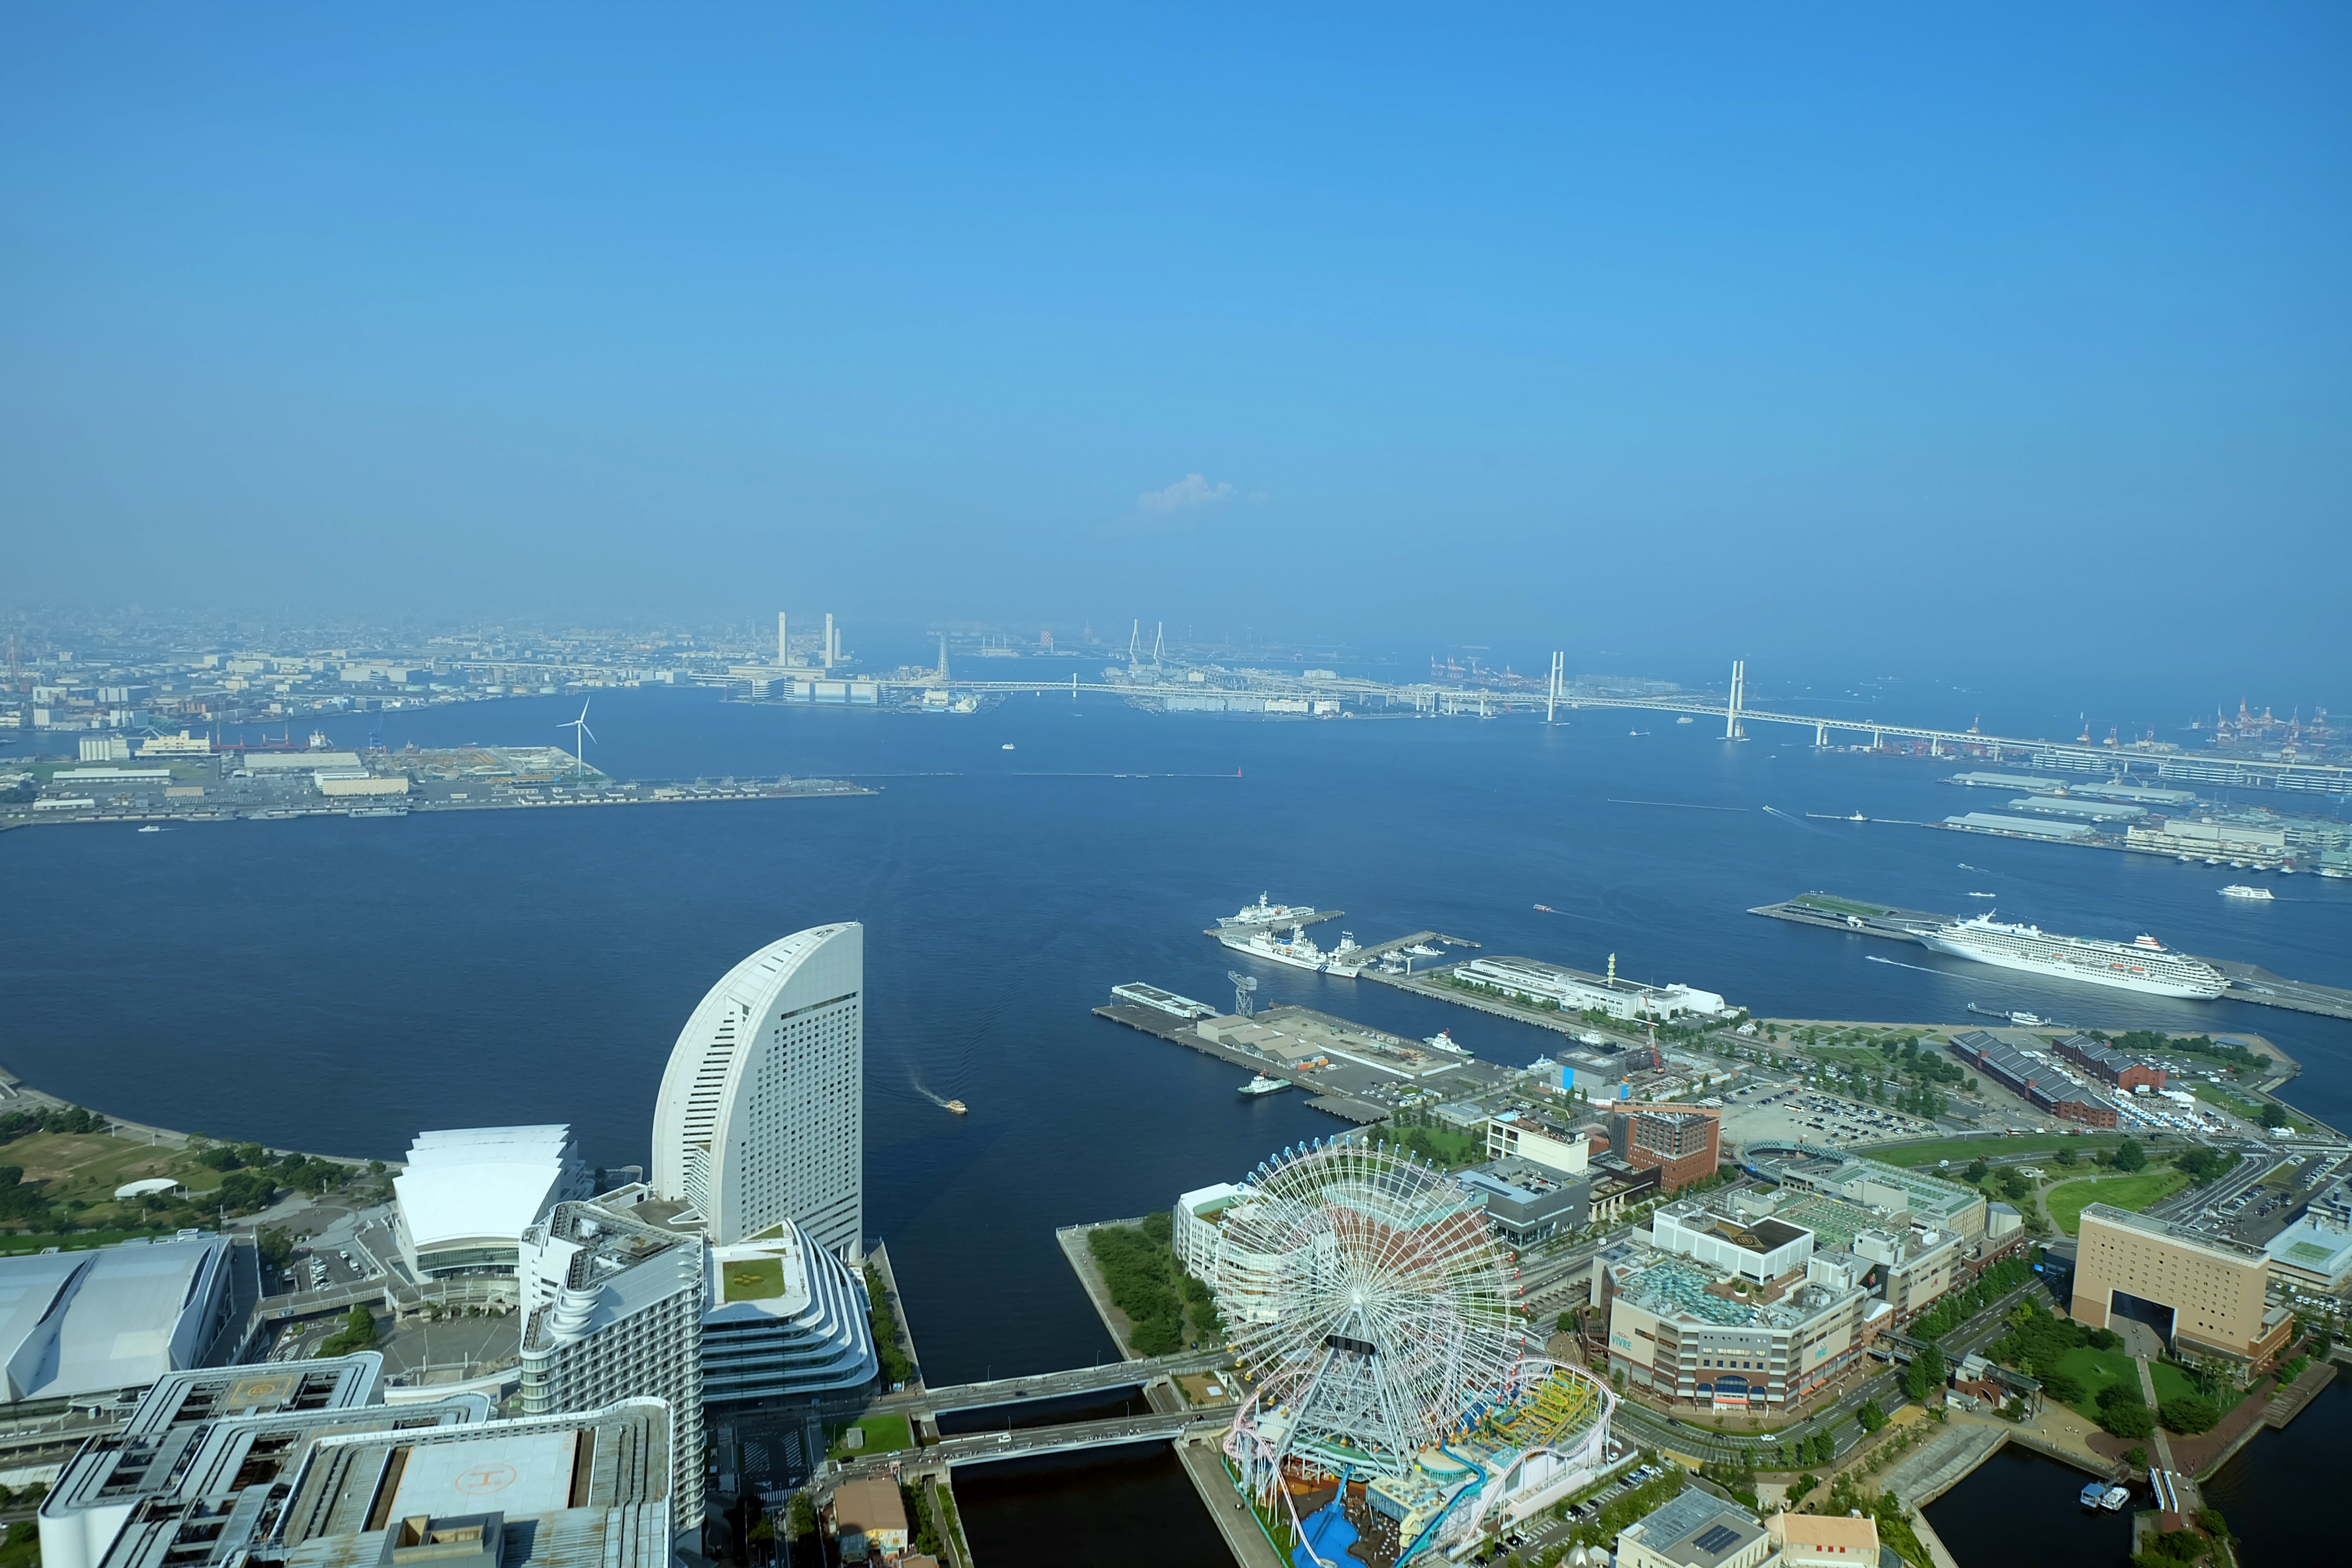
landscape, horizon, skyline, photography, town, city, skyscraper, cityscape, panorama, downtown, tower, landmark, port, japan, tower block, kanagawa, yokohama, metropolis, bird's eye view, aerial photography, residential area, human settlement, atmosphere of earth, metropolitan area